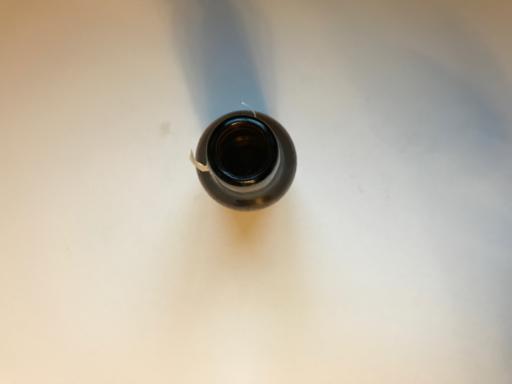
Label: glass